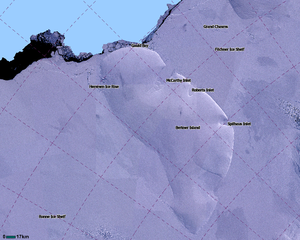
L'île Berkner, appelée aussi île Hubley, est la seconde plus grande île de l'Antarctique après l'île Alexandre-Ier.